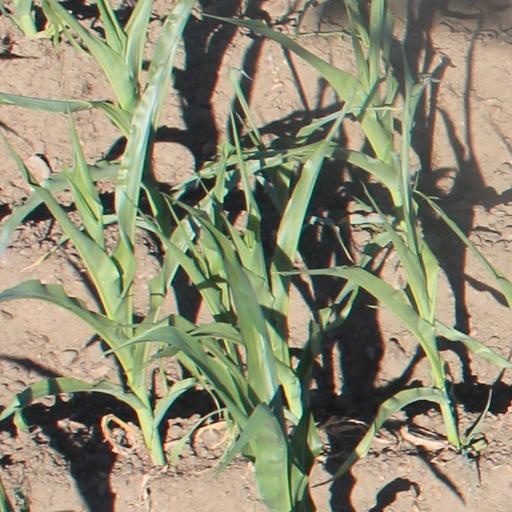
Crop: maize; corn